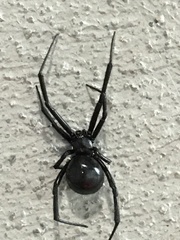
Species: Lactrodectus_hesperus